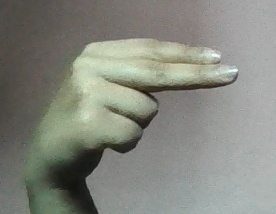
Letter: ain